Illuminati (comics)

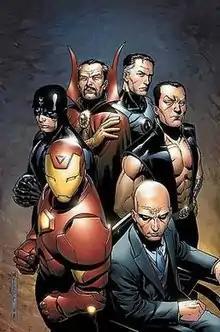
Prominent members of the Illuminati (clockwise from left to right): Iron Man, Black Bolt, Doctor Strange, Mister Fantastic, Namor the Sub-Mariner and Professor X in artwork for the cover of "New Avengers: Illuminati" Vol 2 #1 (Feb, 2007). Art by Jimmy Cheung

The Illuminati are a fictional secret society group of superheroes appearing in American comic books published by Marvel Comics. The characters joined forces and secretly work behind the scenes. The Illuminati was established to exist (via story retcon) in their first published appearance in "New Avengers" #7 (July 2005), written by Brian Michael Bendis. Their history was discussed in the special "New Avengers: Illuminati" (May 2006). The group was revealed to have been formed very shortly after the Kree–Skrull War.